Dear John (1964 film)

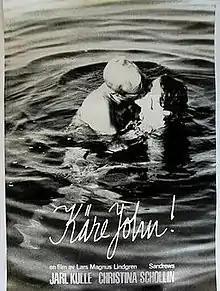

Dear John is a 1964 Swedish film directed by Lars-Magnus Lindgren and starring Jarl Kulle and Christina Schollin. The motion picture is especially known for nude scenes unusual for the time, and for the natural performances in them that caused the film considerable notoriety in the United States. It was nominated for the Academy Award for Best Foreign Language Film.